Edward Roper Curzon Clarkson

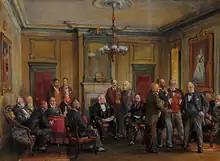
Painting by Fredrick Challener of accounting meeting in December 1882

Following his father's death in 1874, ERC took over full-time his father's receivership business. He became interested in accounting and in 1882 was a founding member the Institute of Accountants of Ontario and the Institute of Chartered Accountants in Canada. Clarkson was the only member who consistently called himself a chartered accountant and served as the Institute of Accountants of Ontario's president from 1887-1888.